Tim Smith (Australian footballer)

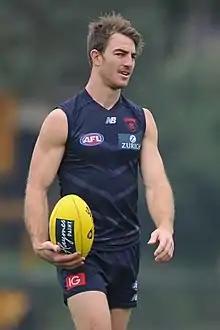
Smith with Melbourne in April 2018

Timothy Smith (born 20 February 1991) is a former Australian rules footballer playing for the Melbourne Football Club in the Australian Football League (AFL). A forward, tall and weighing , Smith plays primarily as the full-forward or centre half-forward. After spending five seasons with the in the Victorian Football League, Dave Zennaro convinced him to take the next step in which he garnered team of the year honours and state representation, he was recruited by the Melbourne Football Club in the 2017 rookie draft and made his AFL debut in the 2017 season.